Sarah Livingston Jay

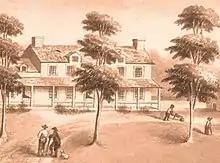
The Jay home, "Locusts", in Rye, New York

On April 28, 1774, Sarah married John Jay (1745–1829), a member of a prominent merchant family in New York City. He was one of seven surviving children born to Peter Jay and Mary Van Cortlandt, the daughter of mayor Jacobus Van Cortlandt. Together, John and Sarah Jay had six children: